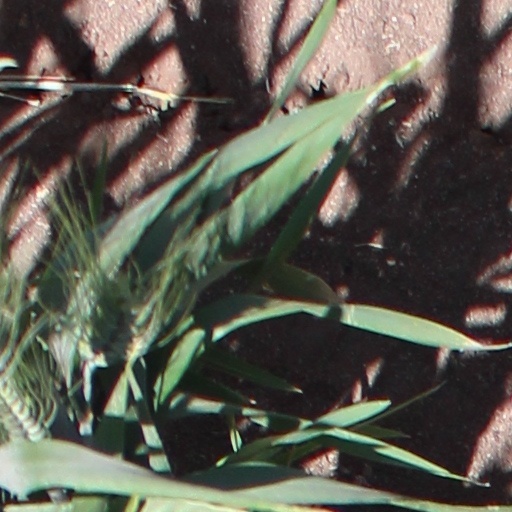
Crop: wheat